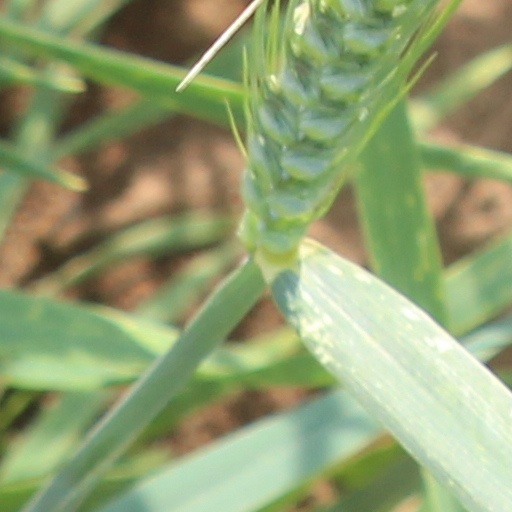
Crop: wheat